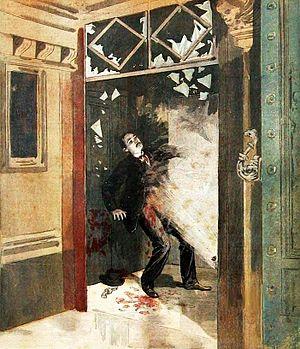
Amédée Pauwels, de son vrai nom Désiré Joseph Pauwels, né 29 janvier 1864 en Belgique et mort le 15 mars 1894, est un anarchiste individualiste belge.
Amédée Pauwels, de sa véritable identité Désiré Joseph Pauwels et également connu sous le nom d'emprunt de Étienne Rabardy, né le 29 janvier 1864 à Courcelles et mort le 15 mars 1894, est un anarchiste individualiste belge.